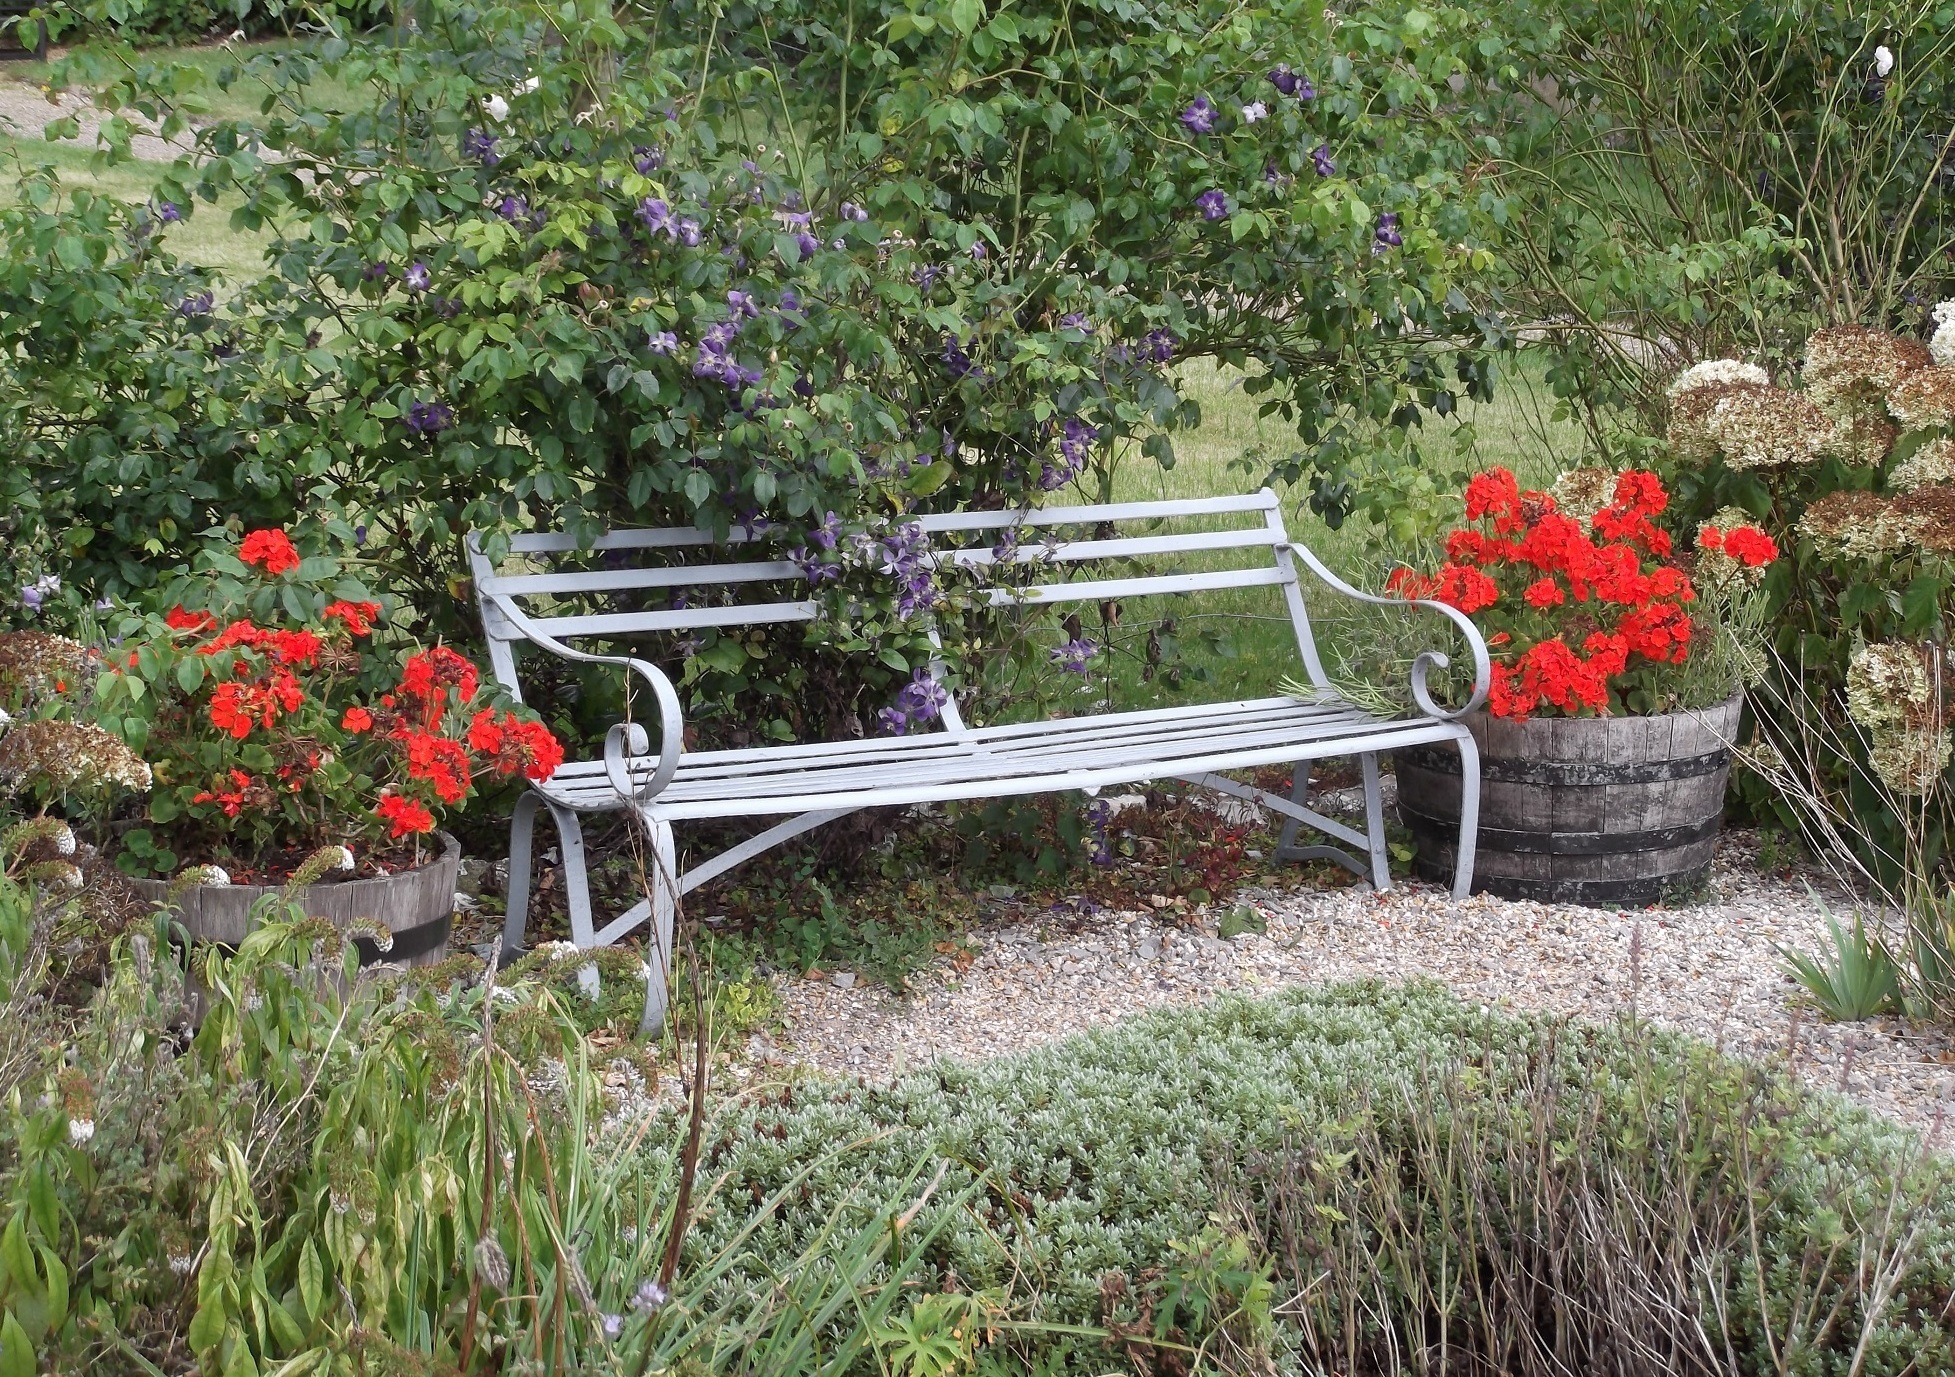
nature, grass, outdoor, plant, bench, lawn, flower, seat, walkway, red, relax, tranquil, cottage, peaceful, backyard, calm, serene, botany, garden, flowers, outdoors, shrub, woodland, yard, outdoor structure